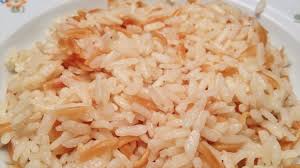
Yemek: pirinc_pilavi